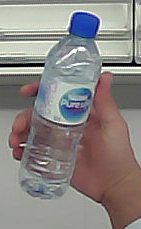
Product: nestle_water